Brandenburg–Prussia

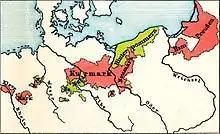
Brandenburg–Prussia (red 1640, red and green 1688)

During the Thirty Years' War, George William was succeeded by Frederick William, born 1620, who became known as "The Great Elector" ("Der Große Kurfürst"). The character of the young elector had been stamped by his Calvinist nurturer Calcum, a long stay in the Dutch Republic during his grand tour, and the events of the war, of which a meeting with his uncle Gustavus Adolphus of Sweden in Pomerania was among the most impressive.